May Britt

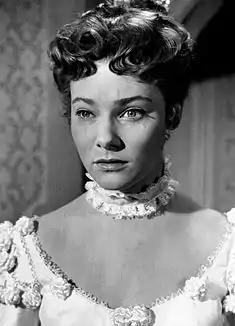
Britt in "Cavalleria rusticana"

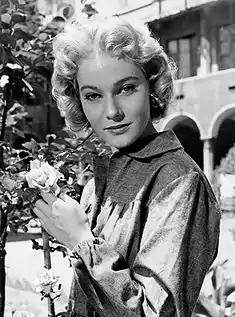
Britt in "L'ultimo amante"

Britt was discovered as a teenager by Italian filmmakers Carlo Ponti and Mario Soldati in 1951. She was then an assistant to a Stockholm photographer. The two filmmakers were in Sweden to cast a young blonde for the title role in "Jolanda, the Daughter of the Black Corsair". They came to the studio where she worked to view photographs of models. After meeting her, they offered her the part. May Britt, as she was renamed professionally, moved to Rome. As expected, she made her film debut as the leading actress in "Jolanda, the Daughter of the Black Corsair" (1952). (Gary Fishgall, in "Gonna Do Great Things: The Life of Sammy Davis Jr.", wrote of Britt, "... she made her film debut in "Le Infideli" in 1952.")